Siege of Ciudad Rodrigo (1812)

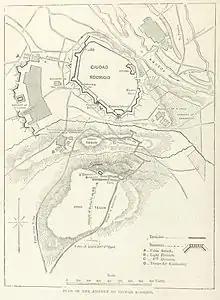
A map of the siege

As part of his strategy in Spain, Napoleon ordered Marshal Auguste Marmont to send 10,000 troops to help Marshal Louis Suchet's forces capture Valencia and 4,000 more to reinforce the central reserve. When Wellington received news that Marmont's Army of Portugal sent forces eastward, he moved in bad snowstorm conditions, on Ciudad Rodrigo and arrived in the area on 6 January, with Wellington surveying the approaches with the chief engineer Lt. Col. Fletcher CRE next morning.